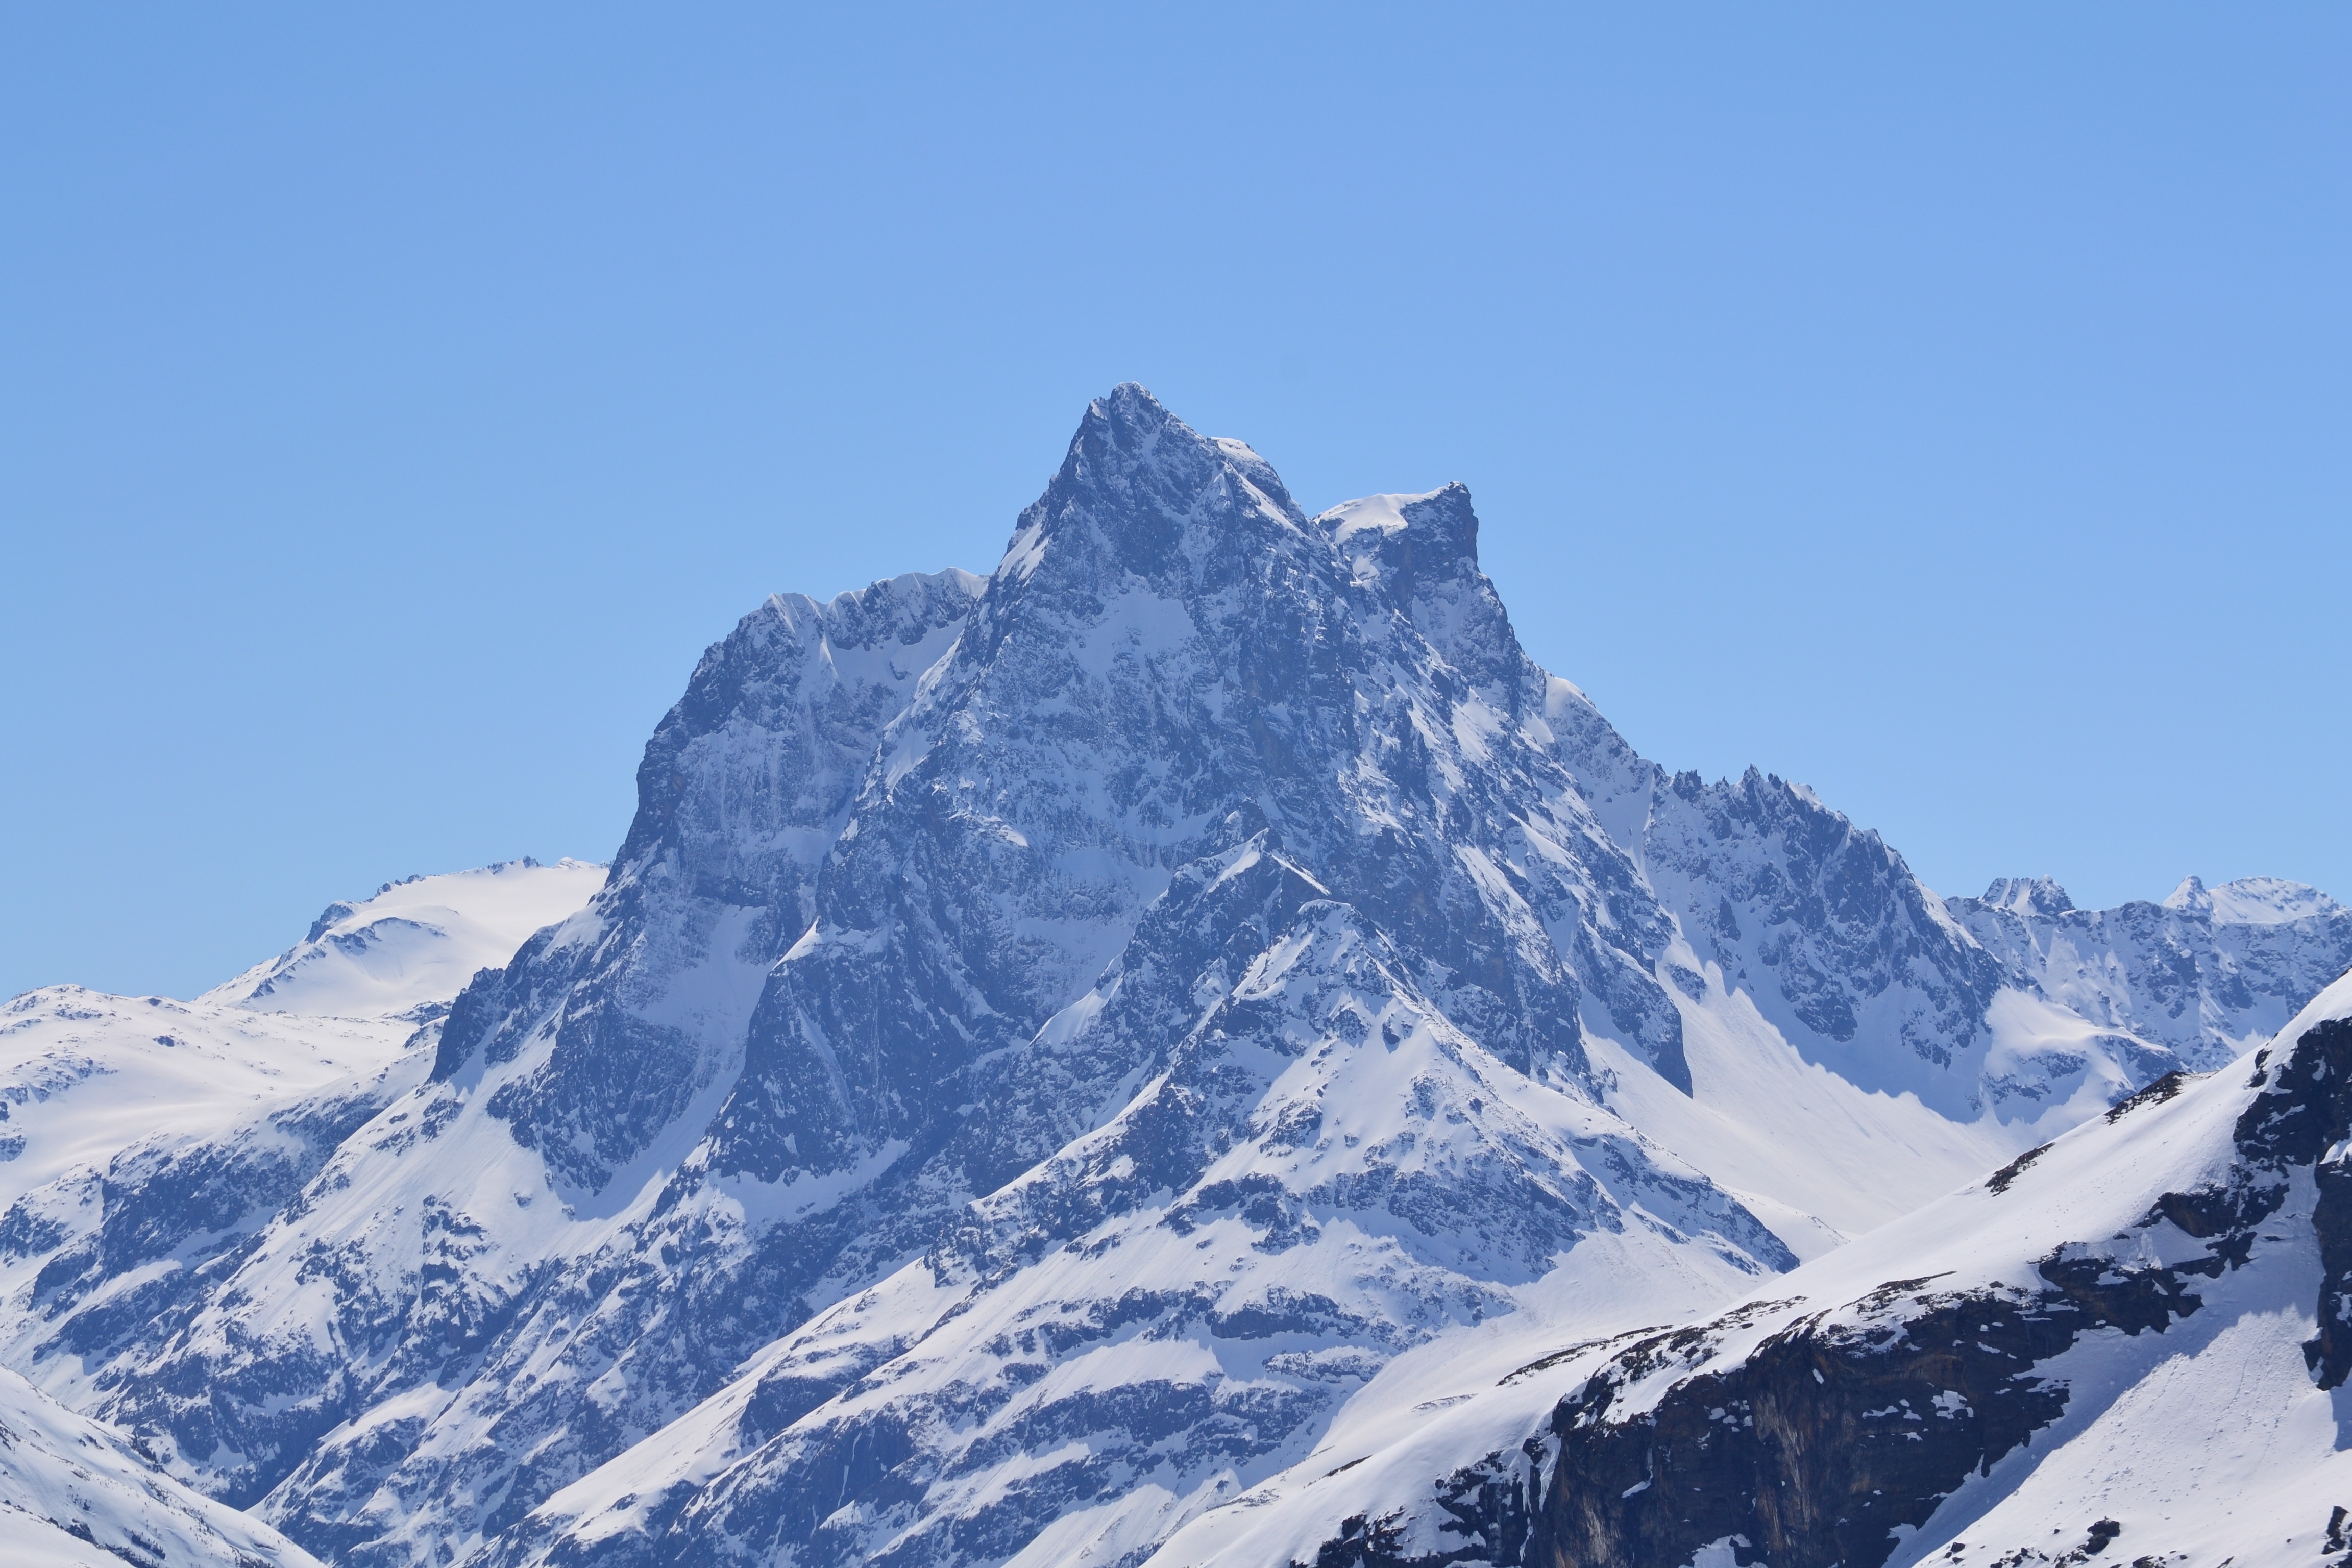
mountain, snow, winter, mountain range, weather, season, ridge, summit, mountaineering, massif, alps, plateau, cirque, piste, landform, ski touring, ski mountaineering, geographical feature, mountainous landforms, geological phenomenon